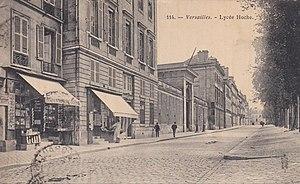
Carte postale du début du XXe siècle avec illustration photographique (Librairie papeterie et façade du lycée Hoche sur l'avenue de Saint-Cloud)
L'avenue de Saint-Cloud est une voie de circulation de Versailles, en France.
Le lycée Hoche est un établissement public français d'enseignement secondaire et supérieur, situé au 73 avenue de Saint-Cloud dans le quartier Notre-Dame à Versailles, dans les Yvelines. Lycée napoléonien créé en 1803, il a été nommé lycée Hoche en 1888 en hommage à Lazare Hoche, général français né à Versailles. La chapelle est classée monument historique depuis 1926, le reste des bâtiments conventuels est inscrit monument historique depuis 1969. Le proviseur actuel est Guy Seguin.